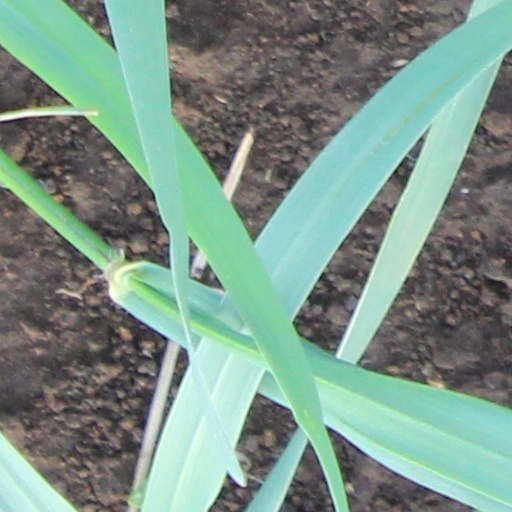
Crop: wheat